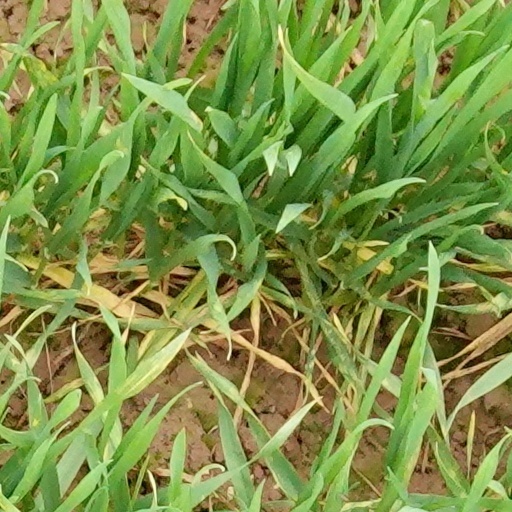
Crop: wheat